Medieval and early modern Africa

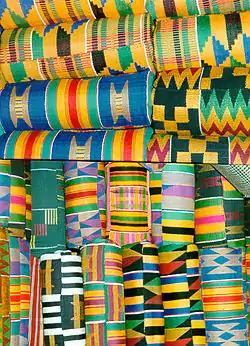
Ashanti Kente cloth patterns

The Songhai people are descended from fishermen on the Middle Niger River. They established their capital at Kukiya in the 9th century AD and at Gao in the 12th century. The Songhai speak a Nilo-Saharan language.